Hoffmann Institute of Advanced Materials

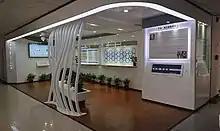
Hoffmann Institute of Advanced Materials, entrance area

Its research topics cover novel functional materials, with an emphasis on their properties and applications in new energy and renewable energy fields. The institute's key research areas are photo-electric materials, energy-storage materials, and energy-efficient materials. The institute consists of three departments: a computational laboratory, a materials research laboratory, and a device commercialization laboratory.